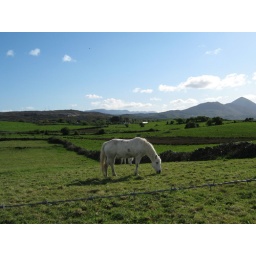
horse in a field